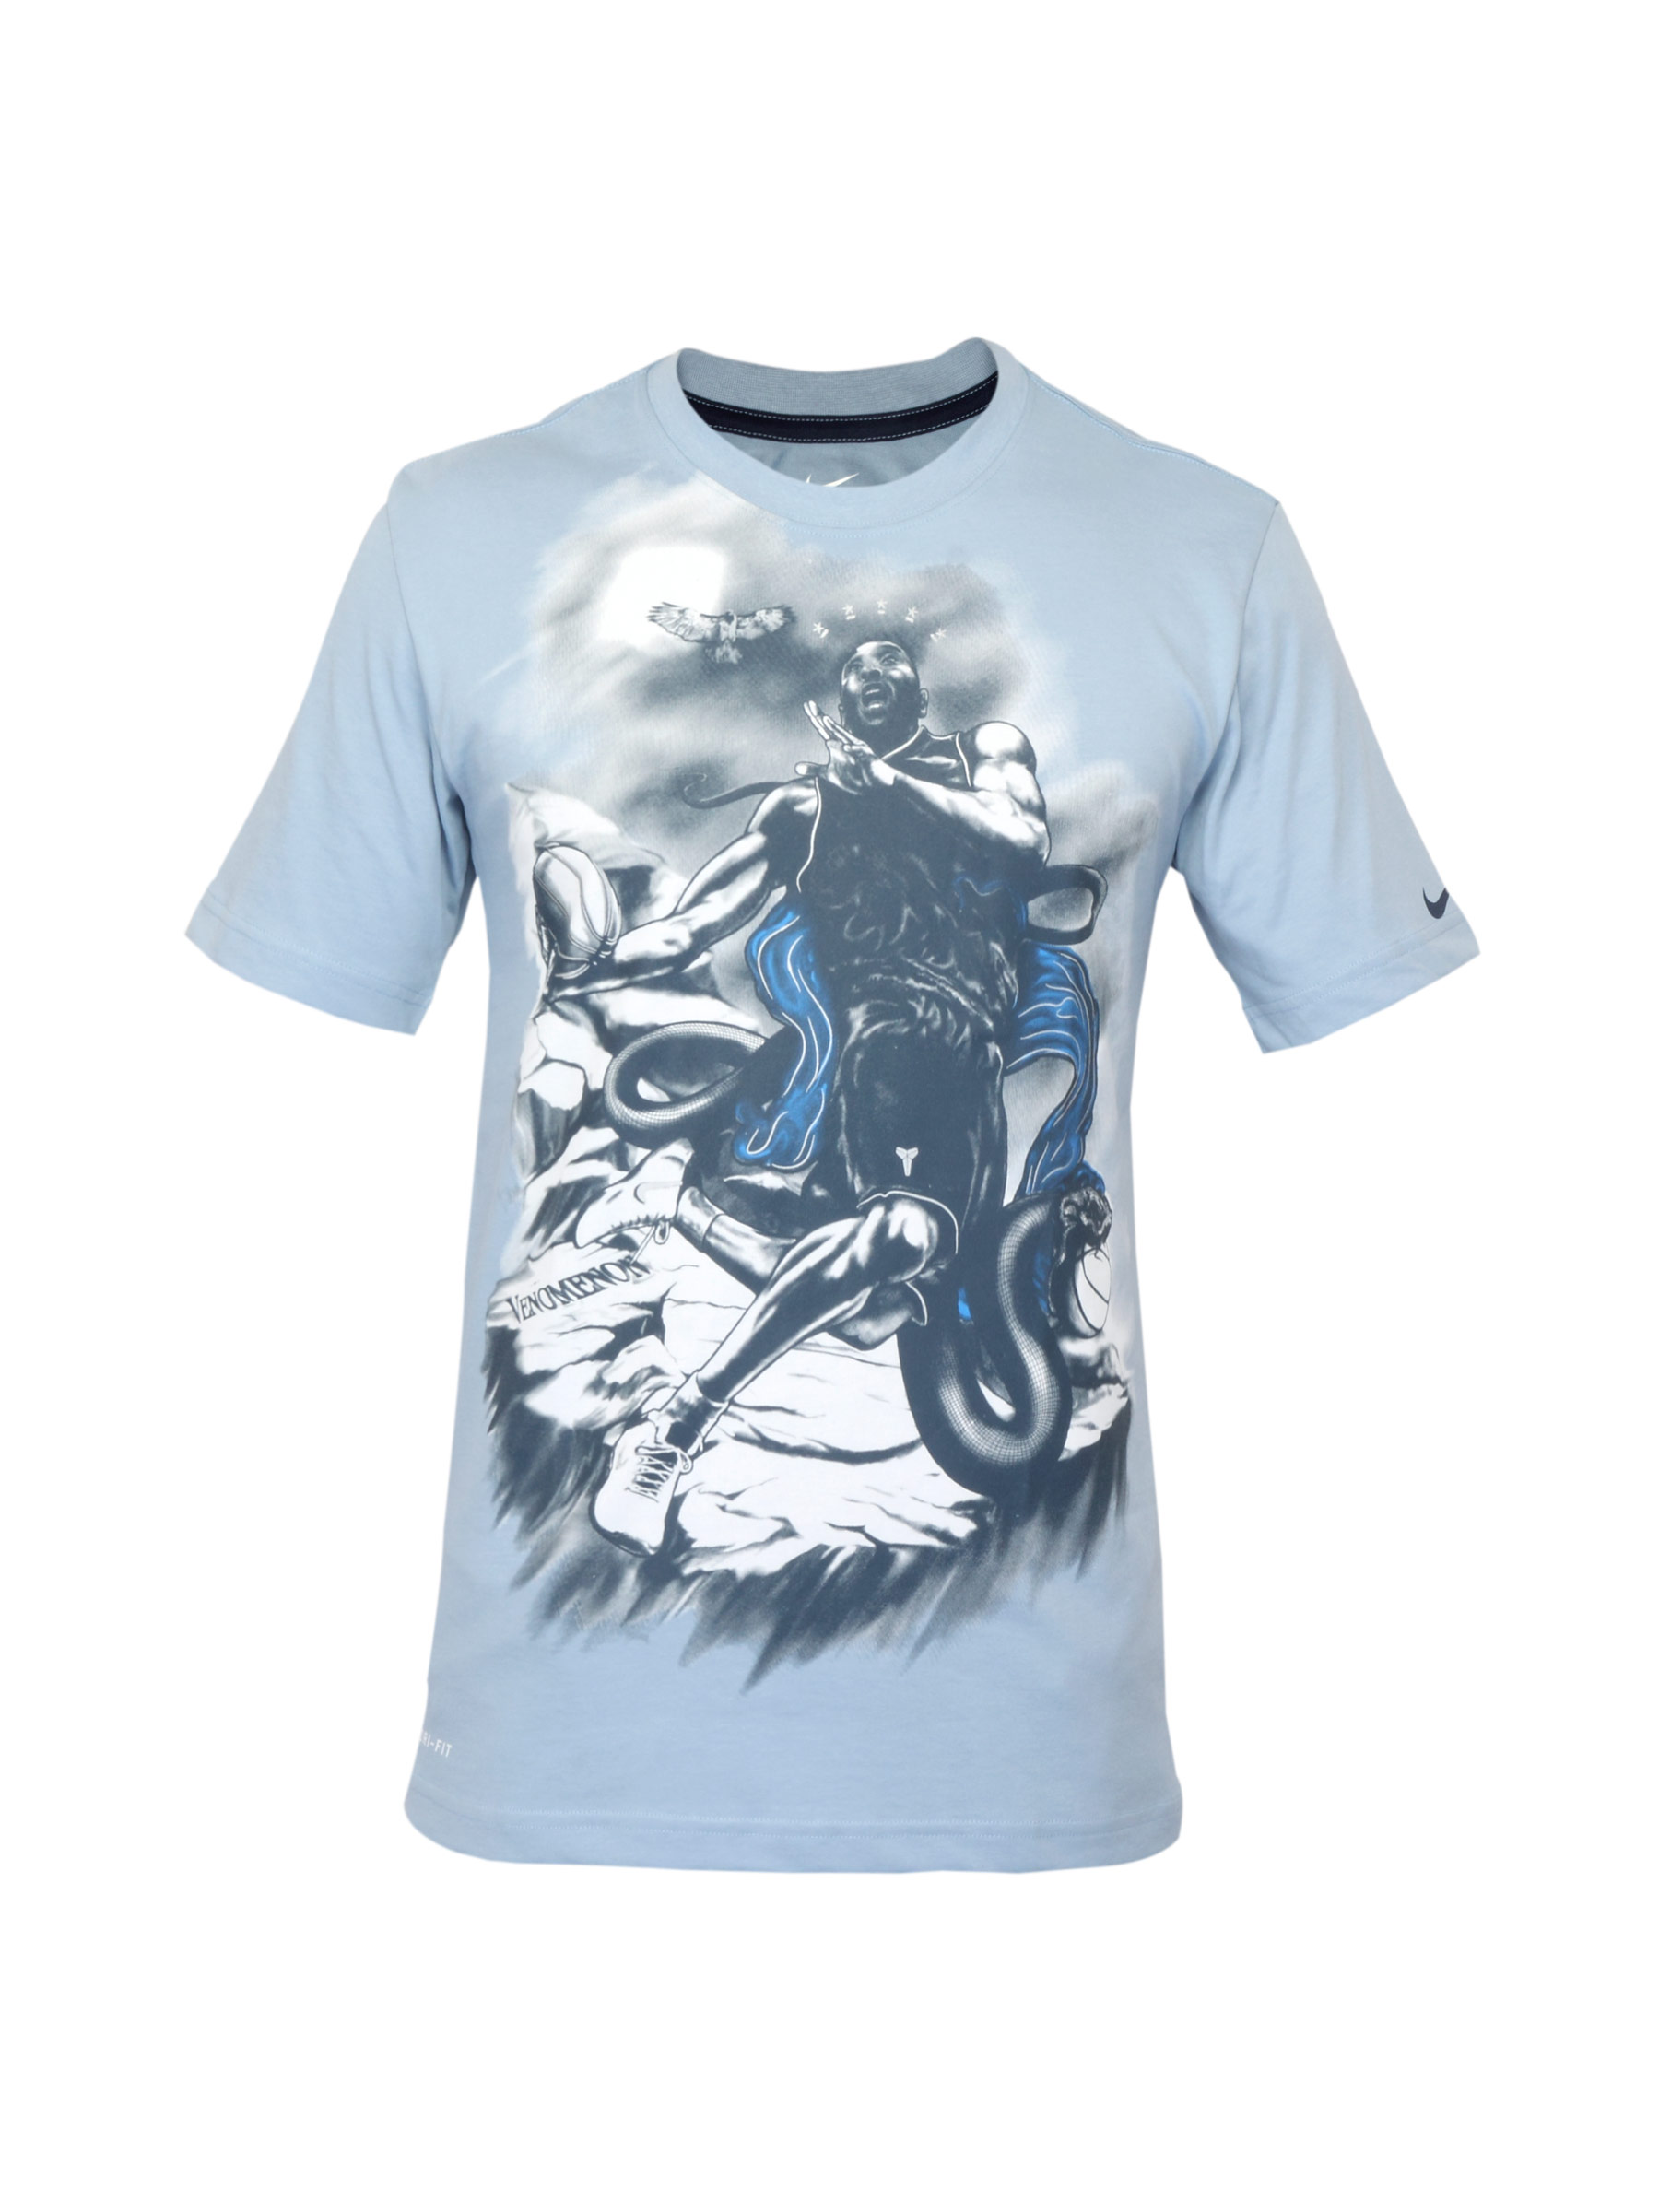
Nike Men Kobe Old Master Grey T-shirt
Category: Apparel / Topwear / Tshirts
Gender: Men
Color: Grey
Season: Summer 2012
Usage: Sports